Collegium Gostomianum

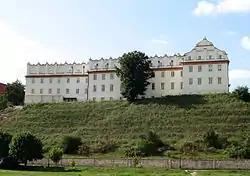

Collegium Gostomianum is a secondary school in Sandomierz, Poland. Founded in 1602, it is one of the oldest schools in Poland.